Tex Winter

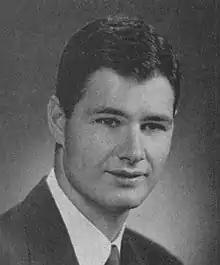
Winter with Marquette in 1953

Morice Fredrick "Tex" Winter (February 25, 1922 – October 10, 2018) was an American basketball coach and innovator of the triangle offense, an offensive system that became the dominant force in the National Basketball Association (NBA) and resulted in 11 NBA Championships with the Chicago Bulls in the 1990s and the Los Angeles Lakers in the 2000s. He was a head coach in college basketball for 30 years before becoming an assistant coach in the NBA. He was an assistant to Phil Jackson on nine NBA championship teams with the Chicago Bulls and the Los Angeles Lakers. Winter was inducted into the Naismith Memorial Basketball Hall of Fame in 2011. In 2016, the NBA created the annually presented Tex Winter Assistant Coach Lifetime Impact Award in his honor.